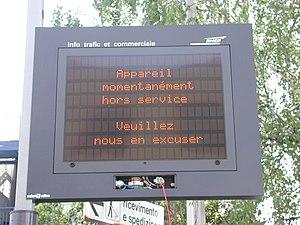
Tableau d'information à LED en cours de test
La Centrale d'Annonce et de Téléaffichage Informatisée est une solution d'information voyageurs utilisée dans les gares « Grandes Lignes » de SNCF.